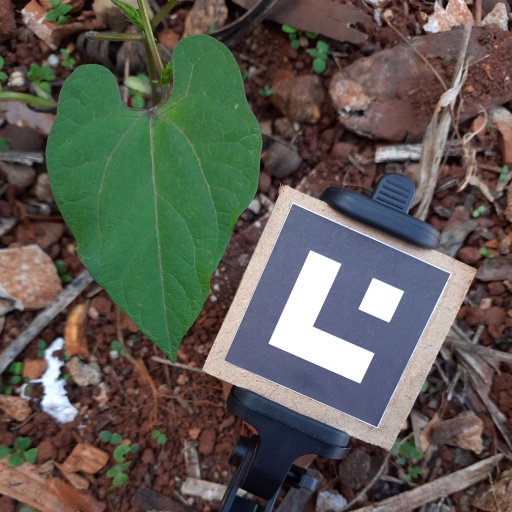
Observations: wavy surface, no eating holes, under shade